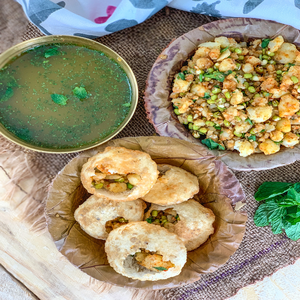
Dish: panipuri